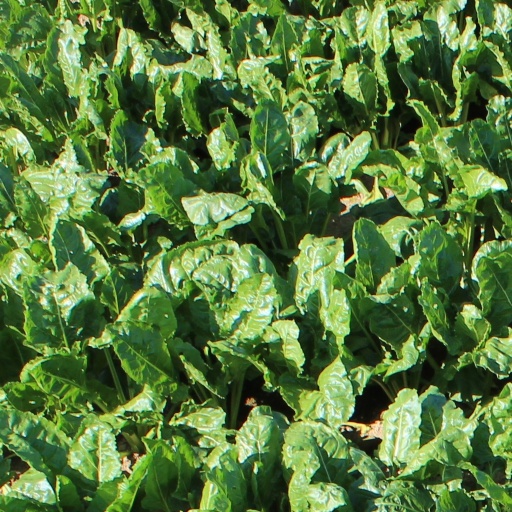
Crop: sugar beet